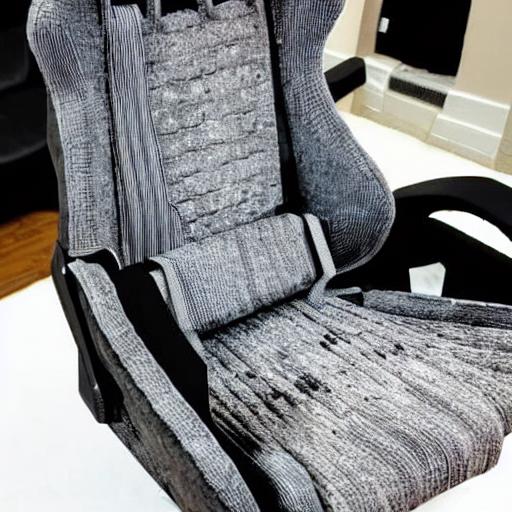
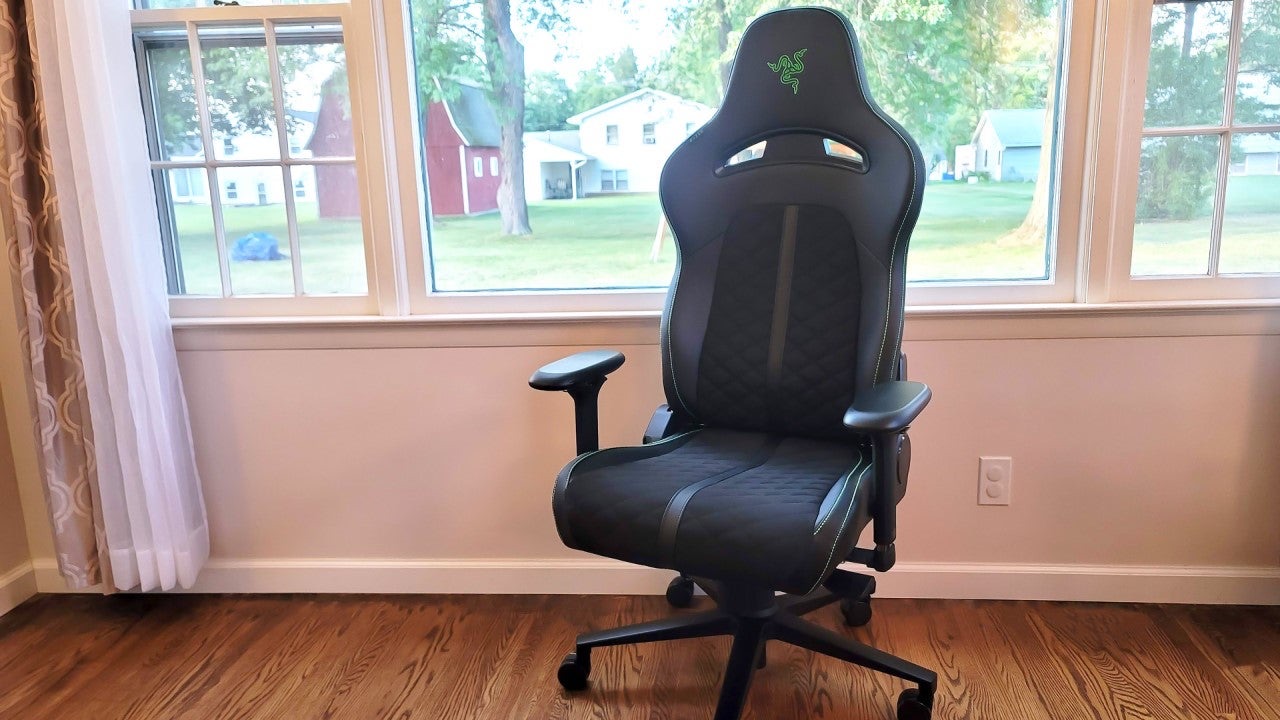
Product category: items_chair
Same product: no